S-75 Dvina

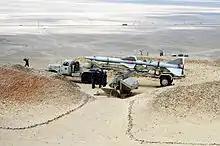
Egyptian S-75 System in 1985

On 24 July 1965, a USAF F-4C aircraft was shot down by an S-75. Three days later, the US responded with Operation Iron Hand to attack the other sites before they could become operational. Most of the S-75 were deployed around the Hanoi-Haiphong area and were off-limits to attack (as were local airfields) for political reasons.